Creepy Carrots!

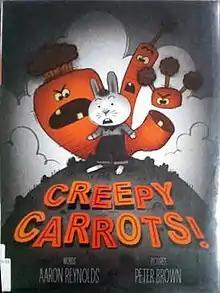
Front cover, designed by Peter Brown

Creepy Carrots! is a 40-page children's book written by Aaron Reynolds and illustrated by Peter Brown. It was published on August 21, 2012, by Simon & Schuster Books for Young Readers. In 2013, a 10-minute animated film based on the book was made by Weston Woods Studios and narrated by James Naughton.